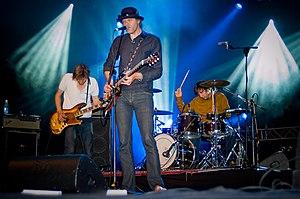
22-Pistepirkko est un groupe de rock finlandais.